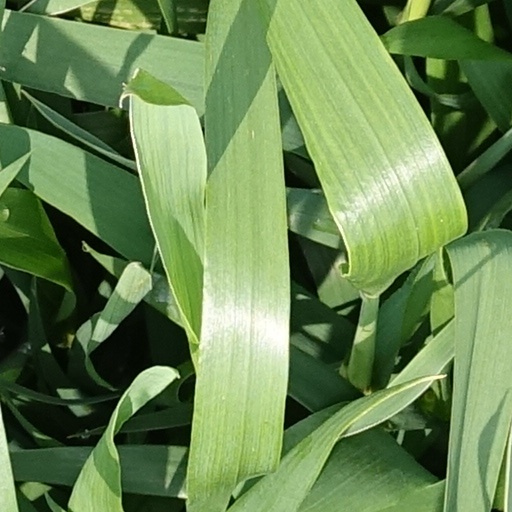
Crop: wheat